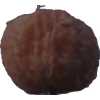
Label: orange_peeled